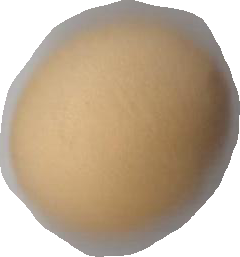
Variety: Dega